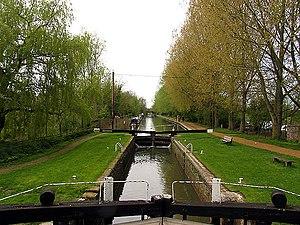
L’écluse de Kintbury est une écluse sur le canal Kennet et Avon, située à Kintbury, dans le Berkshire, en Angleterre.